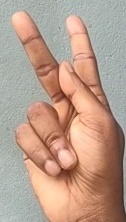
ASL sign: K